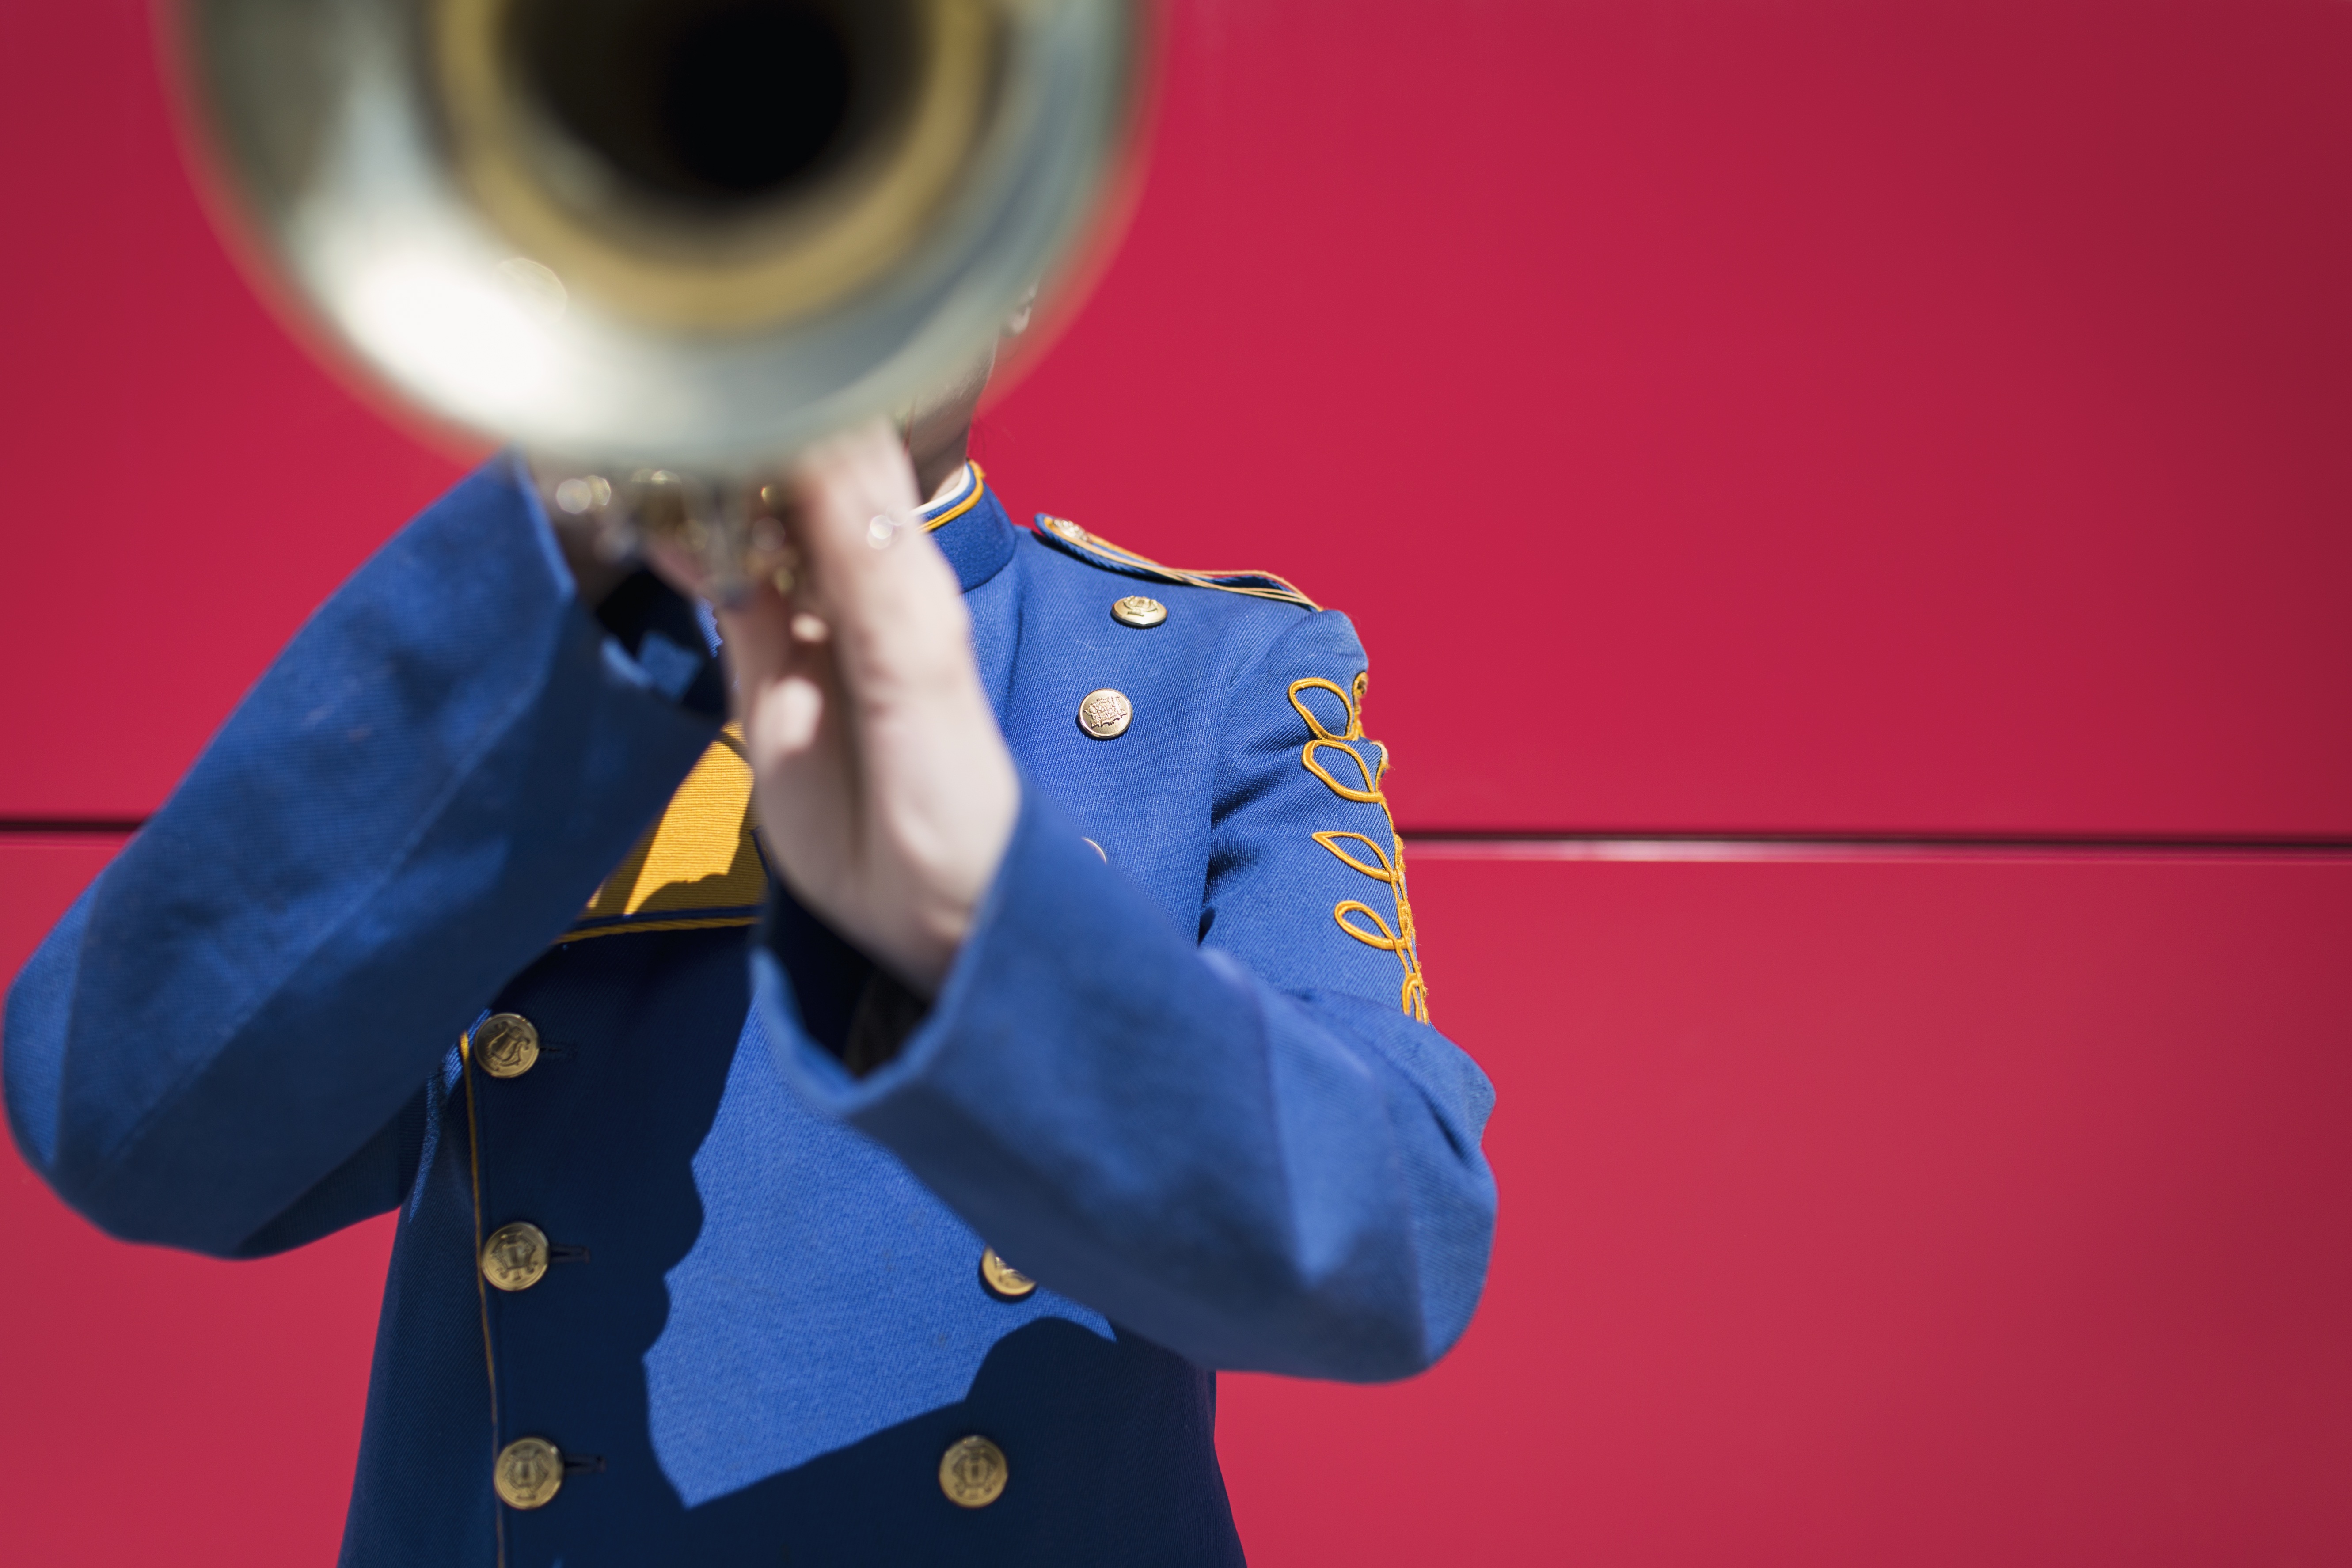
music, wall, band, horn, red, color, instrument, blue, clothing, trombone, jazz, brass, sound, uniform, trumpet